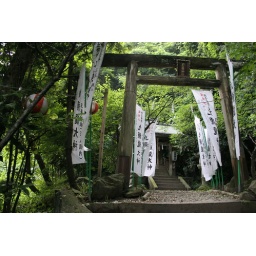
Shinto shrine in a mountain  forest near hakkone japan